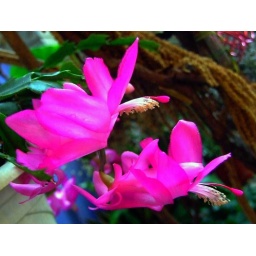
Beautiful flowers like flying birds, this photo was captured in the green house in the Hong Kong Park.